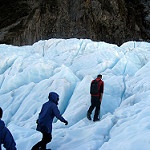
Scene: Outdoor